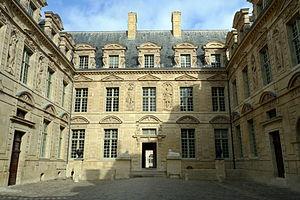
L'hôtel de Sully à Paris